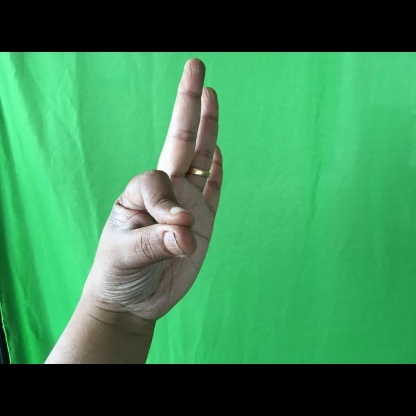
Mudra: Hamsasyam